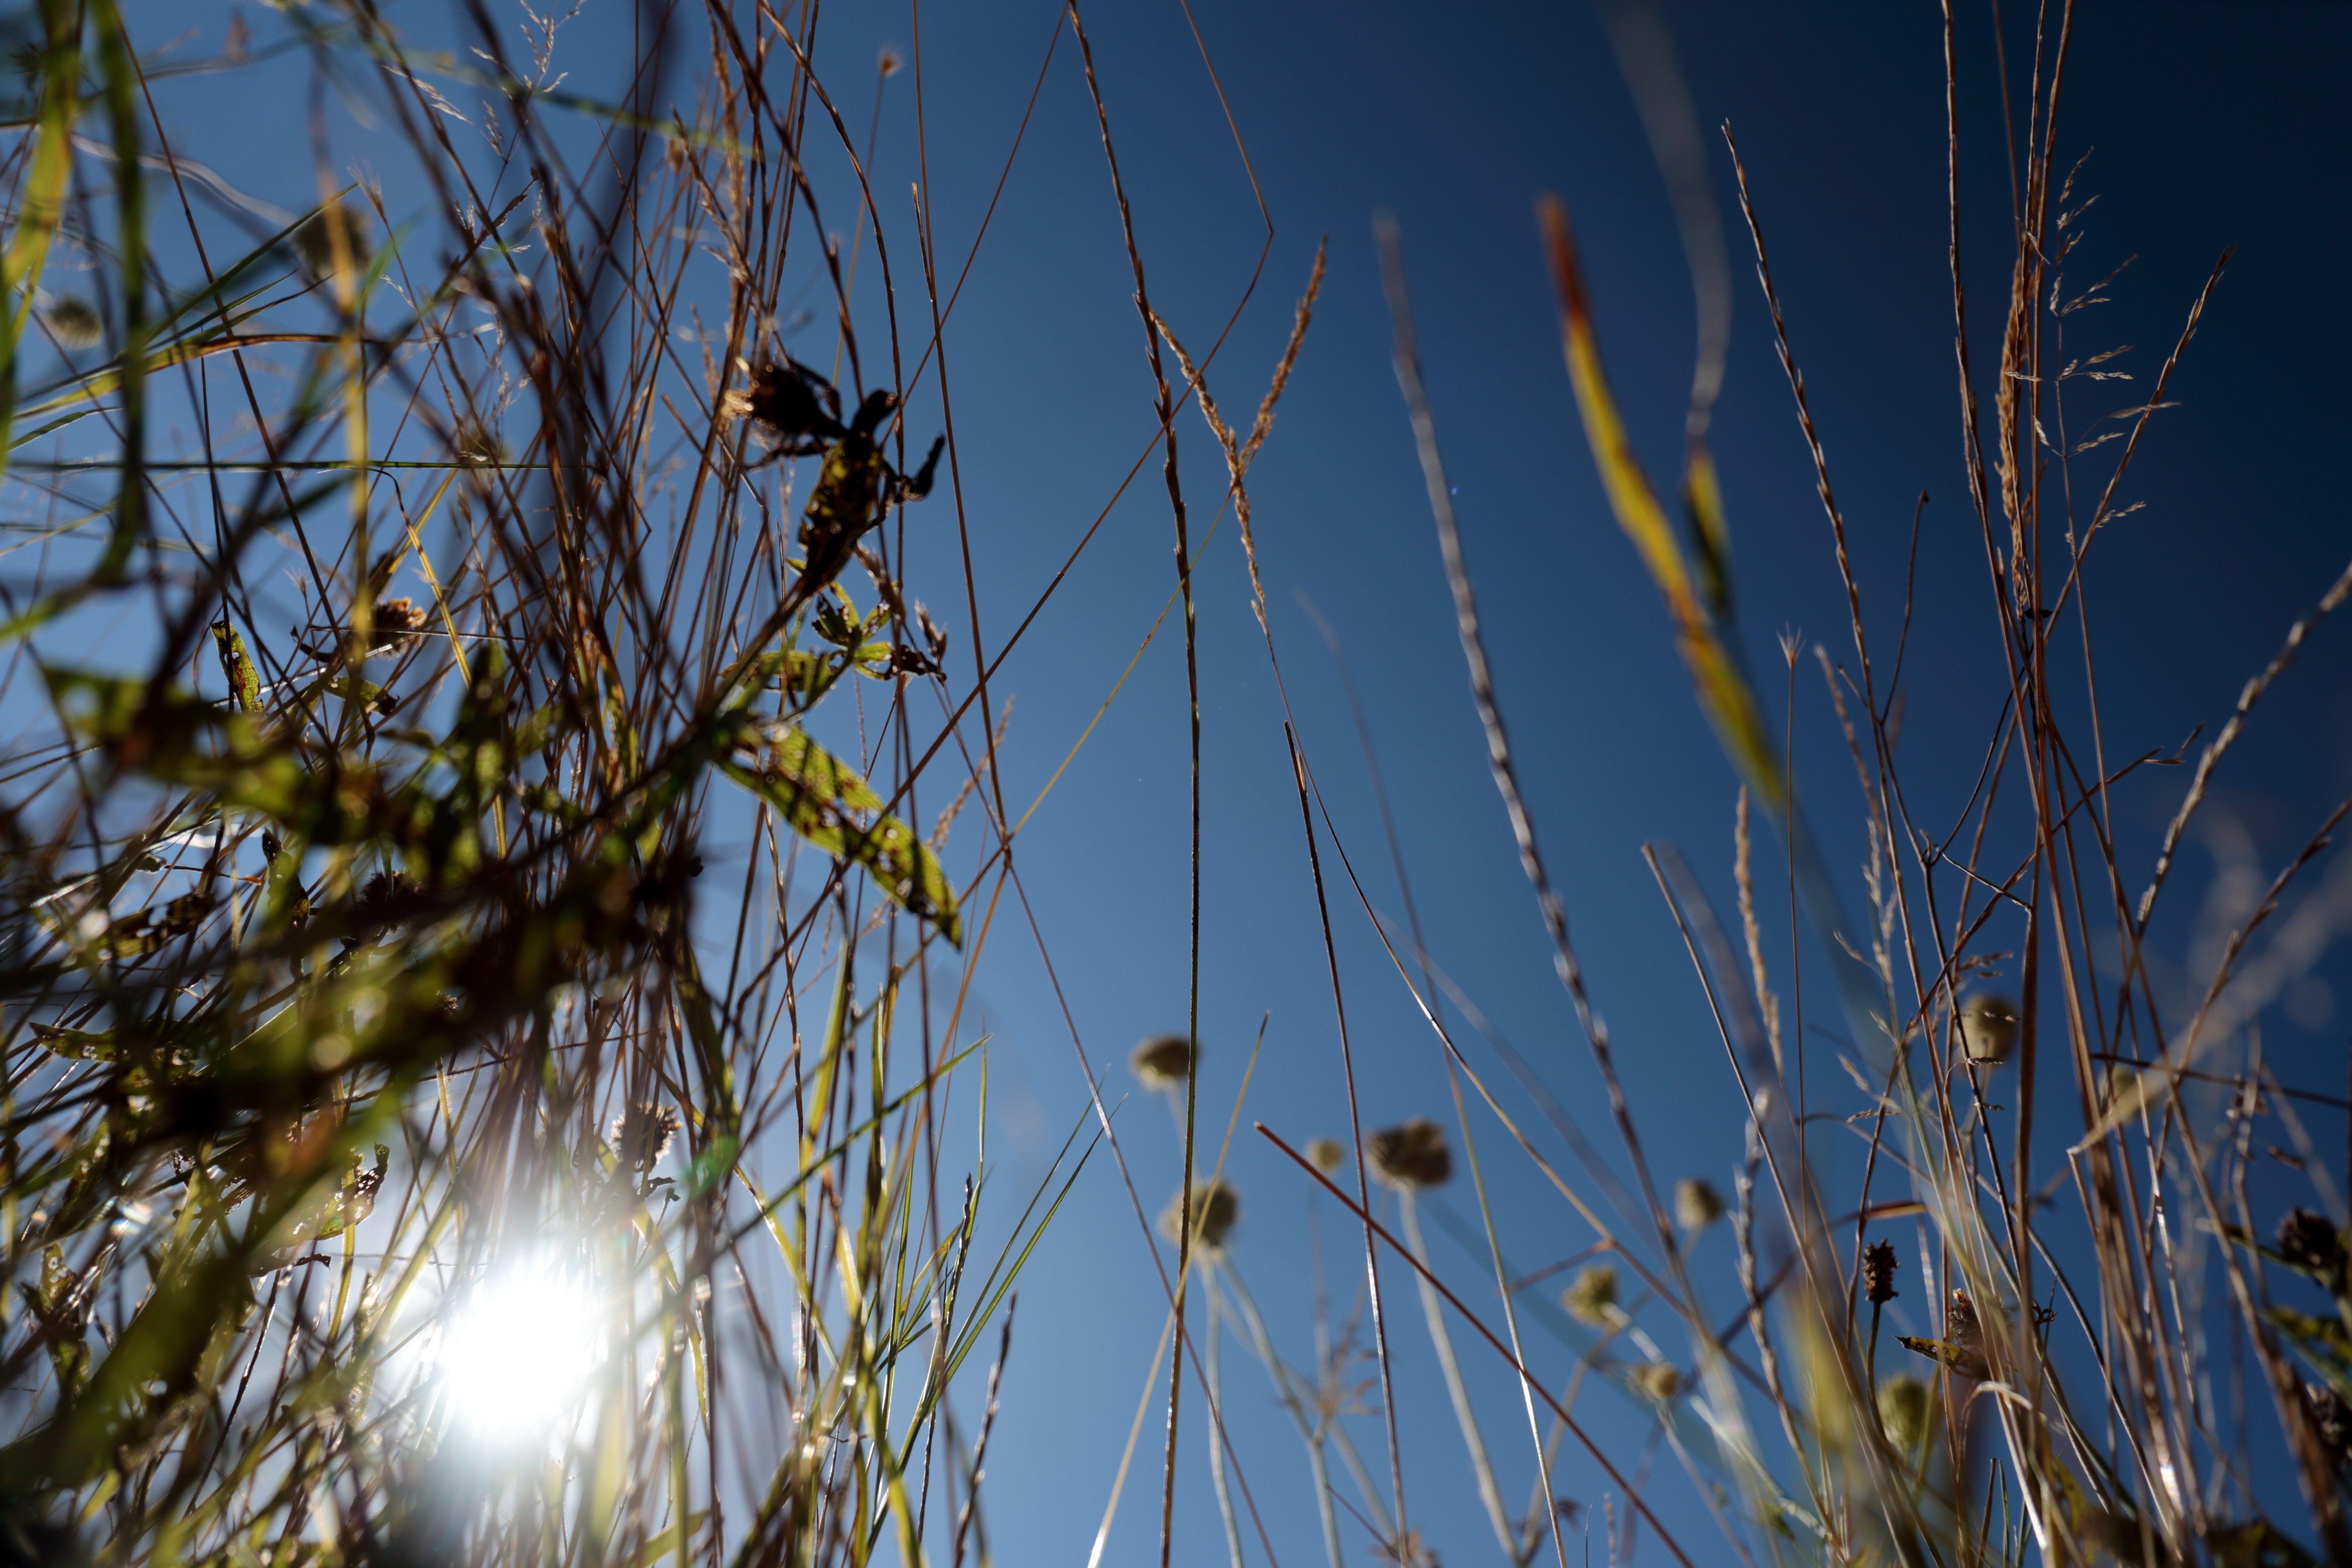
tree, nature, grass, branch, light, plant, sky, sunlight, leaf, flower, reflection, color, natural, autumn, blue, world, twig, colour, ef2470mmf4lisusm, senic, grass family, plant stem, woody plant